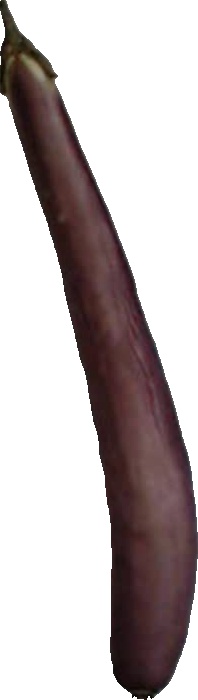
Label: eggplant_long_1